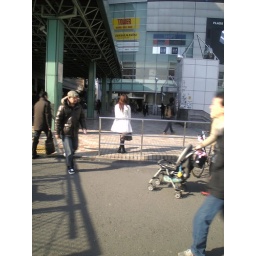
Business trip in Tokyo.. I met the girl in her white coat. She was very cute... At the Shinjuku station.